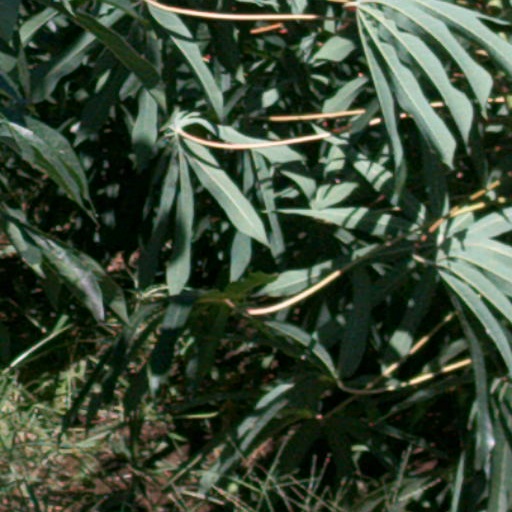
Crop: cassava